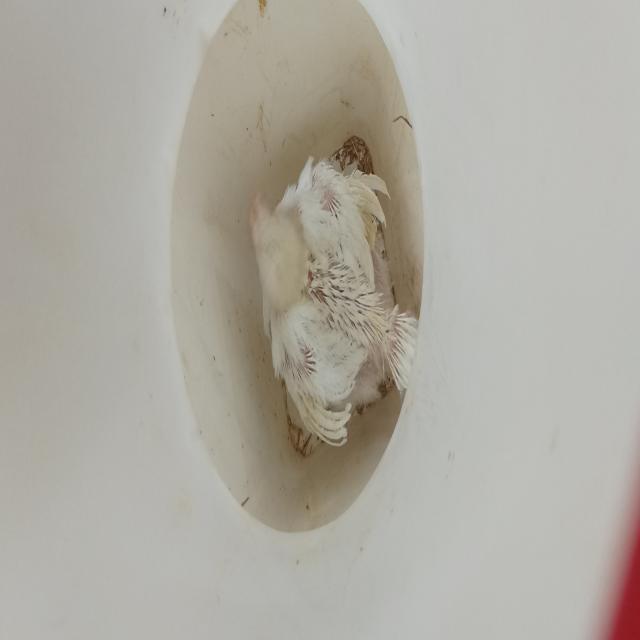
Weight: 1555 g